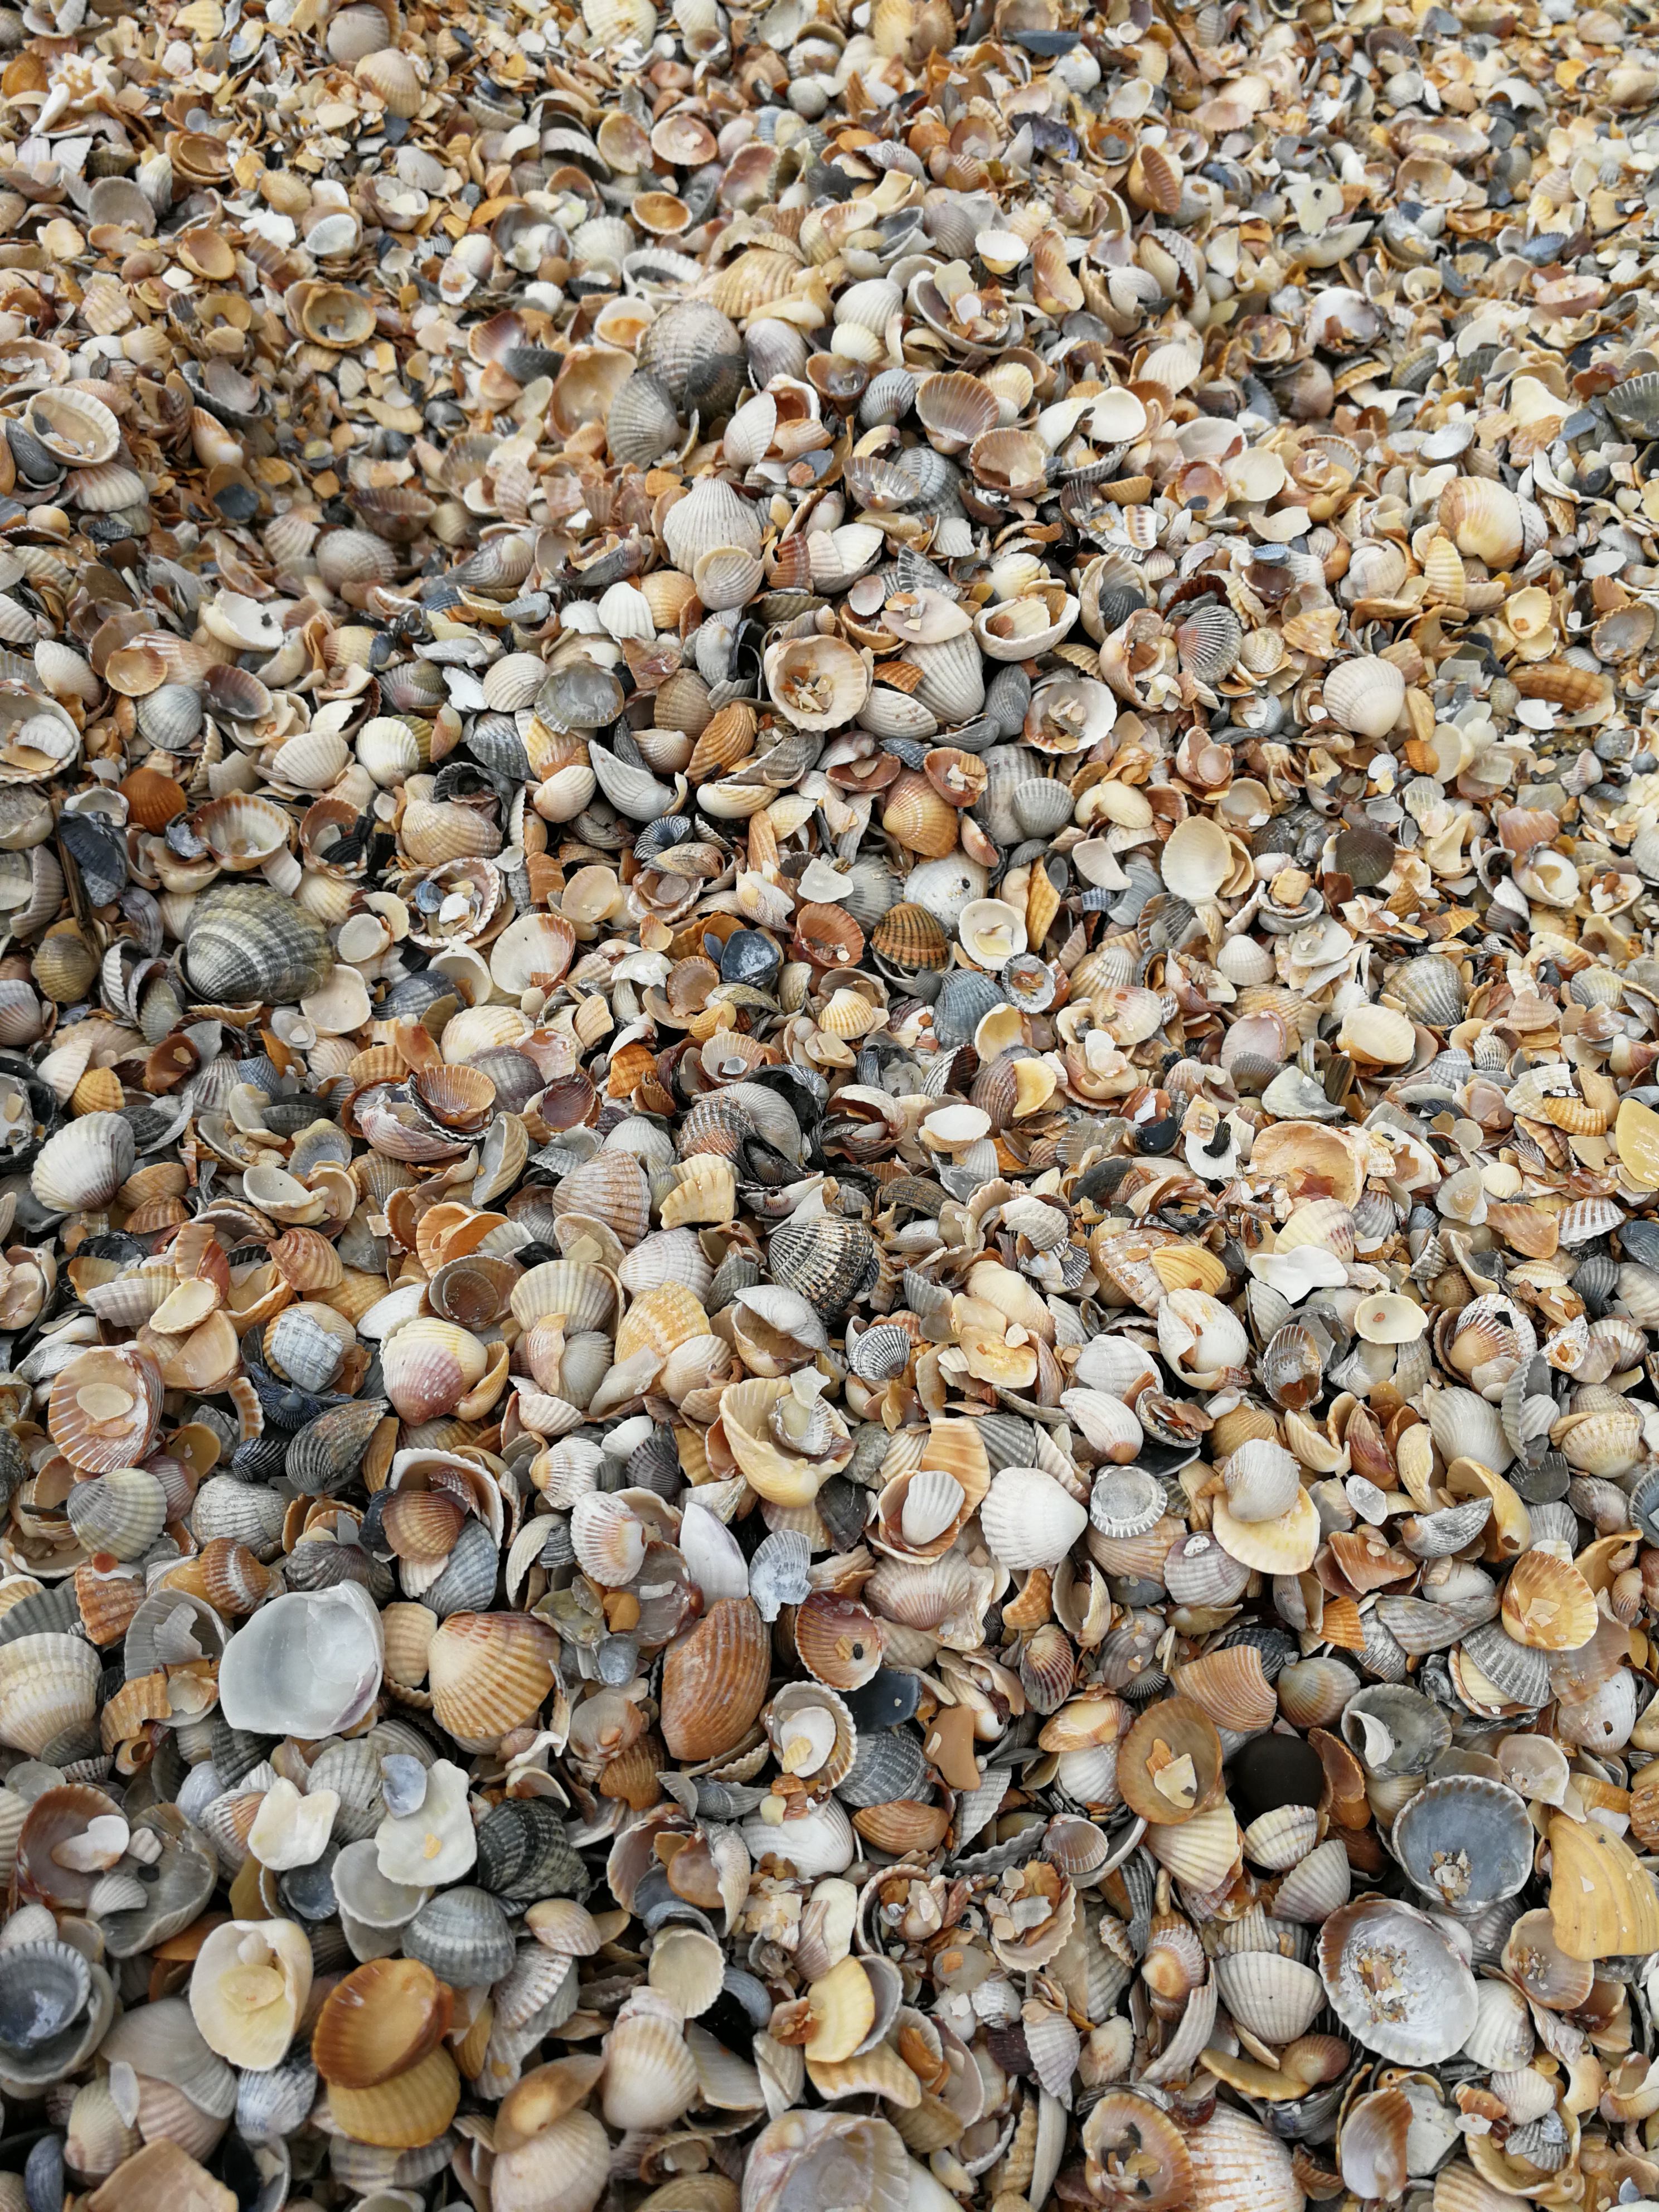
shells, beach, sea, ocean, underwater, pattern, natural, aquatic, material, reef, gravel, clam, pebble, cockle, sand, bivalve, shell, rock, shellfish